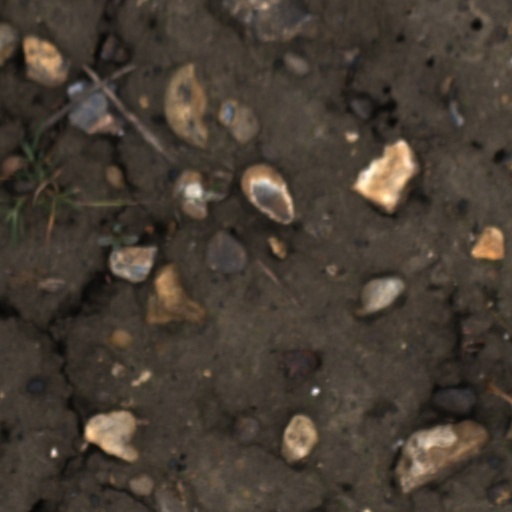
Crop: wheat